Choc Nut

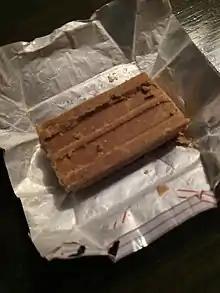
A piece of Choc Nut unwrapped.

Choc Nut was originally manufactured by New Unity Sweets Manufacturing Corporation (Unisman) in Malabon. In 2013, the brand came under the ownership of Annie's Manufacturing and Packaging Corporation, the company that produces Choc Nut's rival brand, Hany.